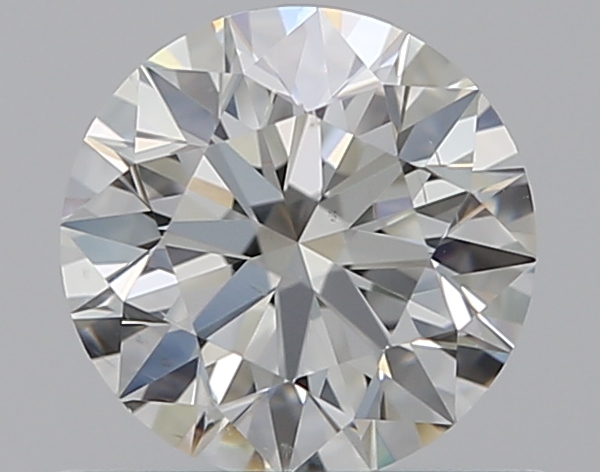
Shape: round
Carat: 0.55
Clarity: SI2
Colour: I
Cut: EX
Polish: EX
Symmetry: EX
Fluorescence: N
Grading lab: GIA
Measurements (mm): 5.23 x 5.25 x 3.26